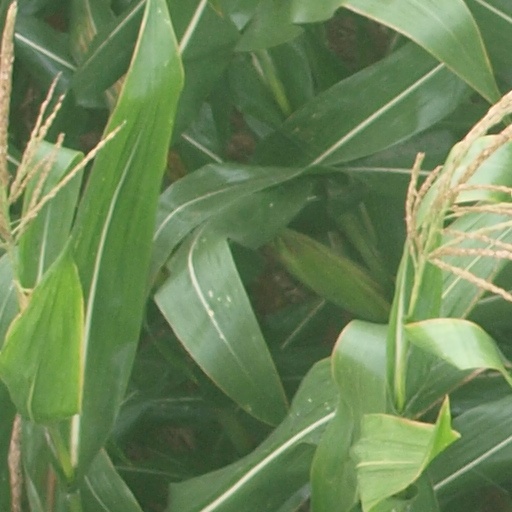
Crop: maize; corn